Lists of long-distance trails in the Republic of Ireland

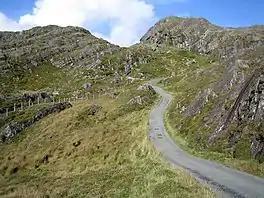
Beara Way, County Kerry

A 2006 "National Trails Strategy", by the Irish Sports Council, noted that Irish trails fell well behind international standards, and that access was "the single most important" issue. A 2010 review of the National Waymarked Trails by the Irish Sports Council restated many of these issues and made recommendations on a new standard of trail called a 'National Long Distance Trail' (NLDT), intended to meet international standards for outstanding trails. Five trails – the Beara, Dingle, Kerry, Sheep's Head and Wicklow Ways – were recommended to be upgraded to NLDT.